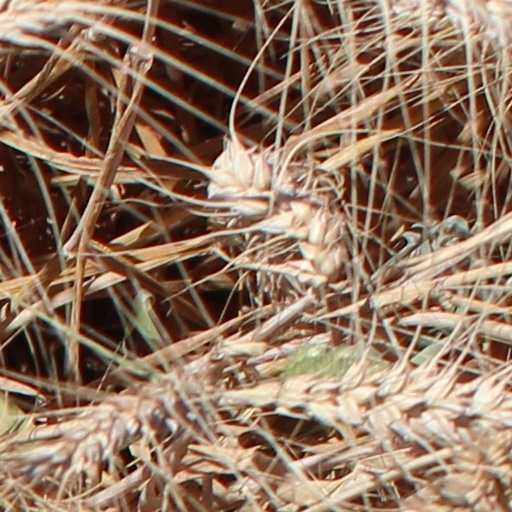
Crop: wheat